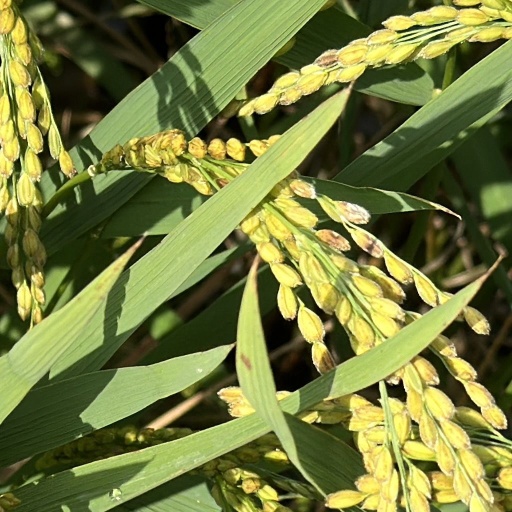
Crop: rice